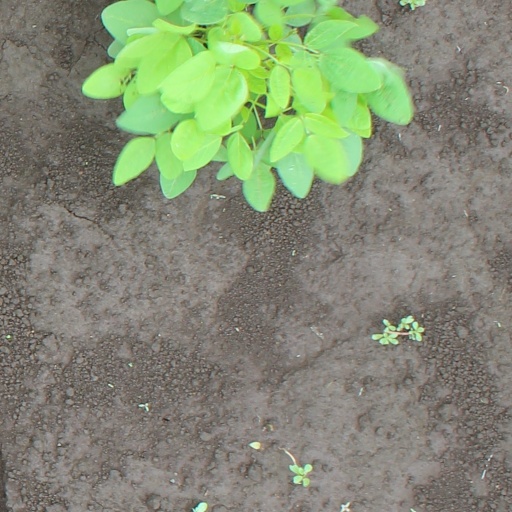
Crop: soybean